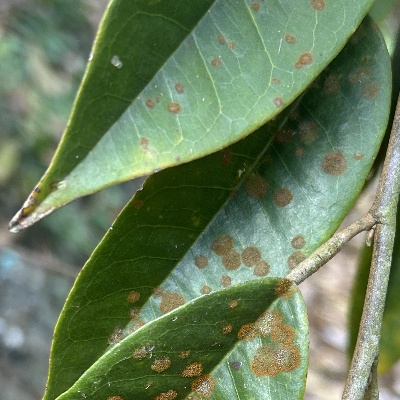
Label: Leaf_Algal